Boeing E-3 Sentry

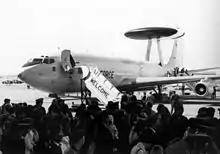
Black-and-white photograph with angled front view of four-engine jet aircraft on ramp with front fuselage door opened: A contingent of people are there to welcome the jet, which has a disc-shaped radar perching on top of struts on the dorsal fuselage.

Engineering, test and evaluation began on the first E-3 Sentry in October 1975. Between 1977 and 1992, a total of 68 E-3s were built.